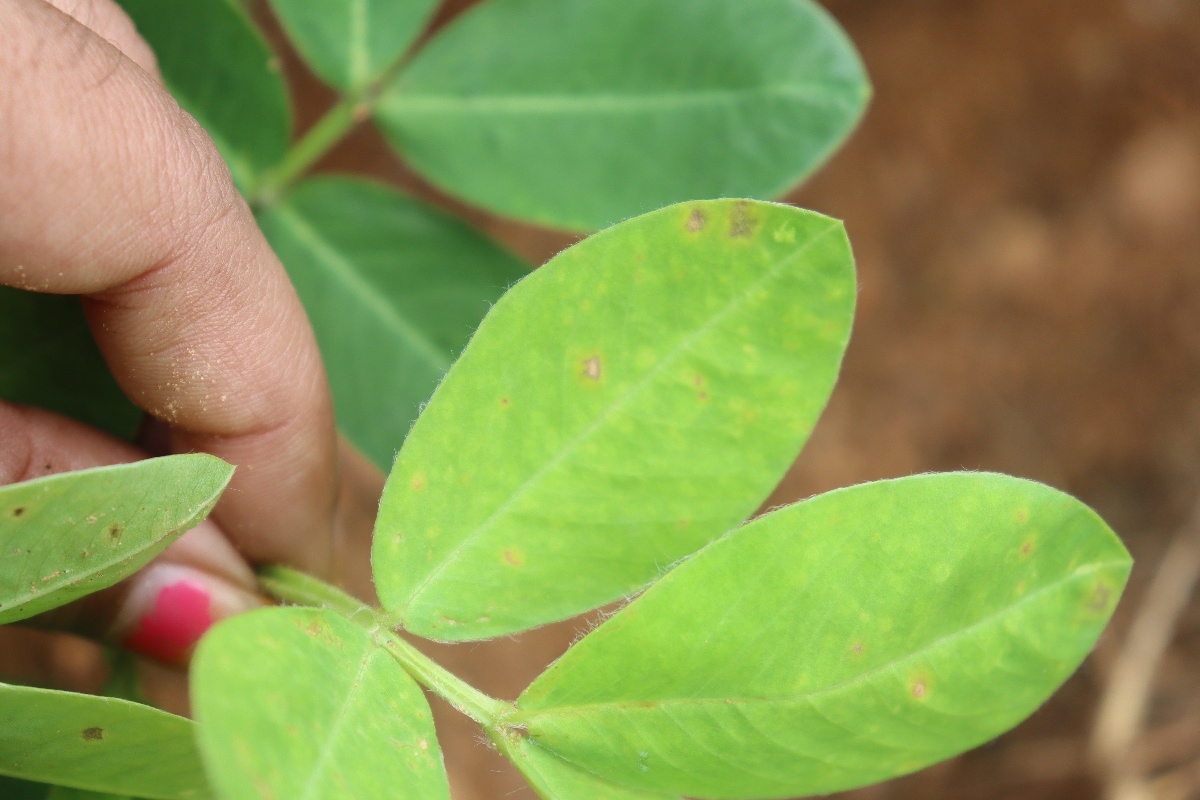
Label: early_leaf_spot